Heinkel He 112

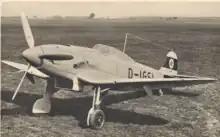
Prototype V9 D-IGSI

In October 1936, the RLM changed the orders for the zero series 112s, instructing Heinkel to complete any A-0s already under construction and then switch the remaining aircraft to an updated design. This gave Heinkel a chance to improve the He 112, which it did by completely redesigning it into an almost entirely new aircraft called the He 112B. It is at this point that it became a modern design that could compete head-to-head with the Bf 109.